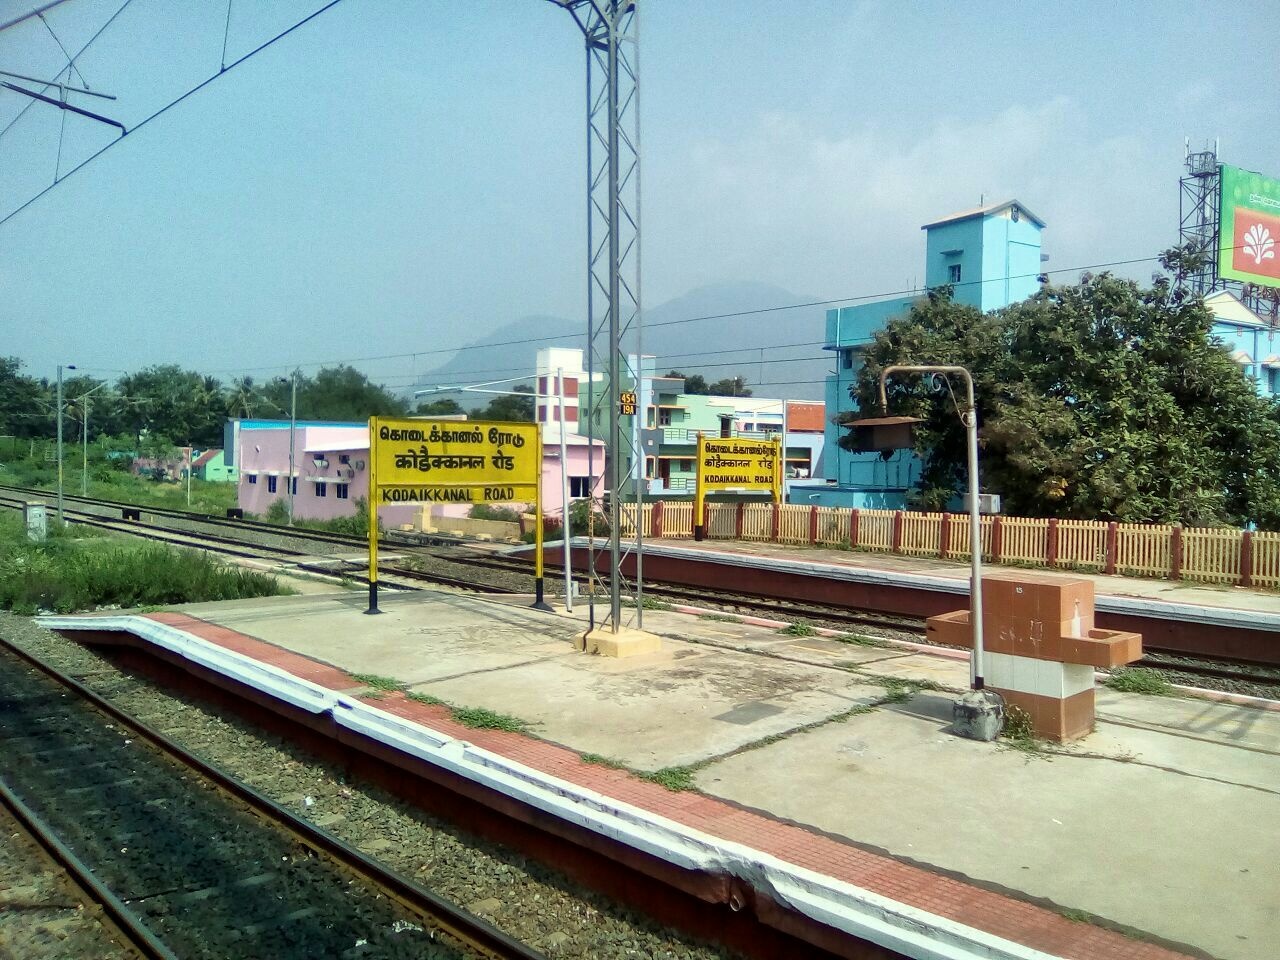
கொடைக்கானல் சாலை தொடருந்து நிலையம் (Kodaikanal Road railway station)